2017 Turku attack

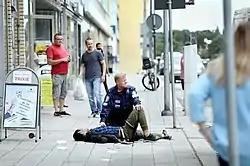
A Finnish police officer kneeling beside Abderrahman Bouanane at 16:24 after he was detained

The 2017 Turku attack occurred on 18 August 2017 at around 16:02–16:05 (UTC+3) when 10 people were stabbed in central Turku, Southwest Finland. Two women were killed in the attack and eight people sustained injuries.